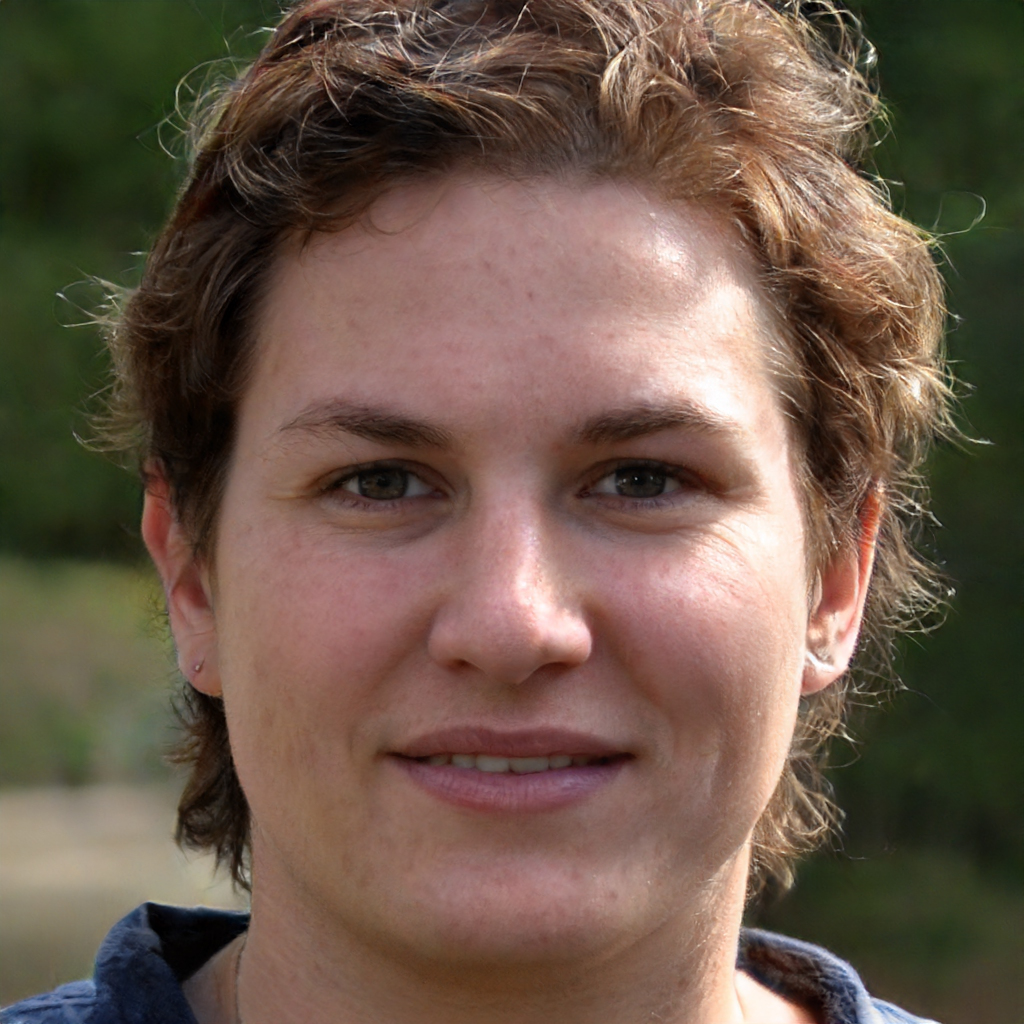
Gender: Female